Natural resource

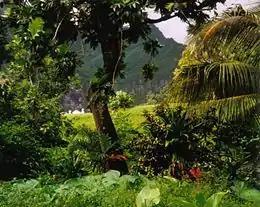
The rainforest in Amazon, in the Marquesas Islands, is an example of an undisturbed natural resource. Forest provides timber for humans, food, water and shelter for the flora and fauna tribes and animals. The nutrient cycle between organisms forms food chains and fosters a biodiversity of species.

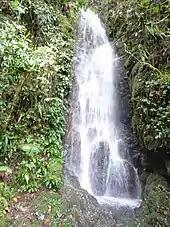
The Carson Fall in Mount Kinabalu, Malaysia is an example of undisturbed natural resources. Waterfalls provide spring water for humans, animals and plants for survival and habitat for marine organisms. The water current can be used to turn turbines for hydroelectric generation.

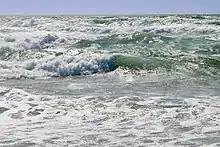
The ocean is an example of a natural resource. Ocean waves can be used to generate wave power, a renewable energy source. Ocean water is important for salt production, desalination, and providing habitat for deep-water fishes. There is biodiversity of marine species in the sea where nutrient cycles are common.

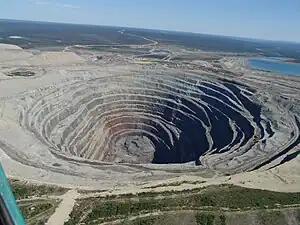
A picture of the Udachnaya pipe, an open-pit diamond mine in Siberia. An example of a non-renewable natural resource.

Natural resources are resources that are drawn from nature and used with few modifications. This includes the sources of valued characteristics such as commercial and industrial use, aesthetic value, scientific interest, and cultural value. On Earth, it includes sunlight, atmosphere, water, land, all minerals along with all vegetation, and wildlife.